Kamalapur railway station

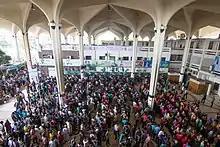
Passengers in the ticket counters of the station before a week of Eid al-Adha, 2017

As of 2022, at least 115,000 passengers travel by train using Kamalapur railway station daily. The railway station is usually crowded with people returning home by train on the occasion of the festivals of Eid al-Fitr and Eid al-Adha every year. However, there was an exception during the year of the COVID-19 pandemic.